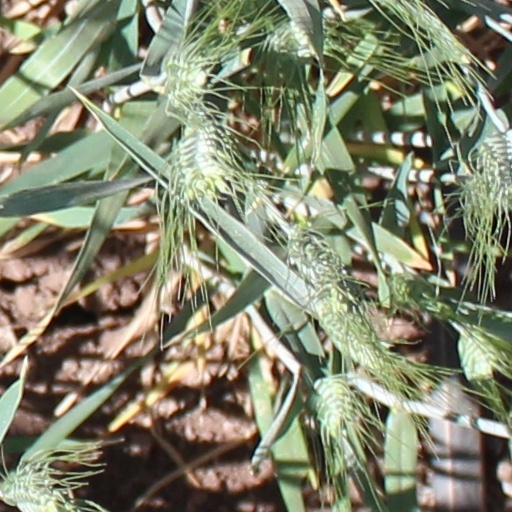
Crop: wheat